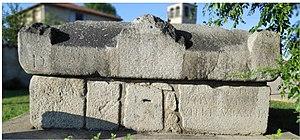
Sarcophage tel qu'il a été restauré en 1972 par Alain Robin , sur la base du dessin de l'abbé Rous en 1851
Marclopt est une commune française située dans le département de la Loire en région Auvergne-Rhône-Alpes.